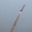
Label: rocket